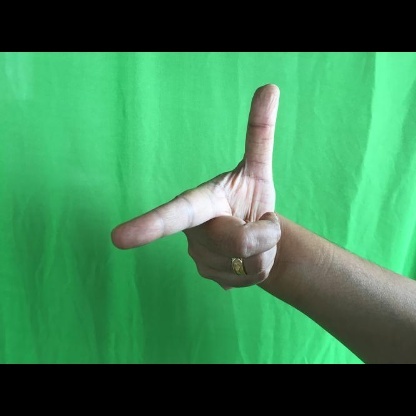
Mudra: Chandrakala